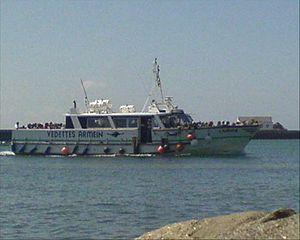
Les Vedettes de l'île de Batz sont un groupement privé de trois compagnies maritimes assurant la desserte de l'Île de Batz dans le Finistère au départ de Roscoff et de nombreux ports du département.